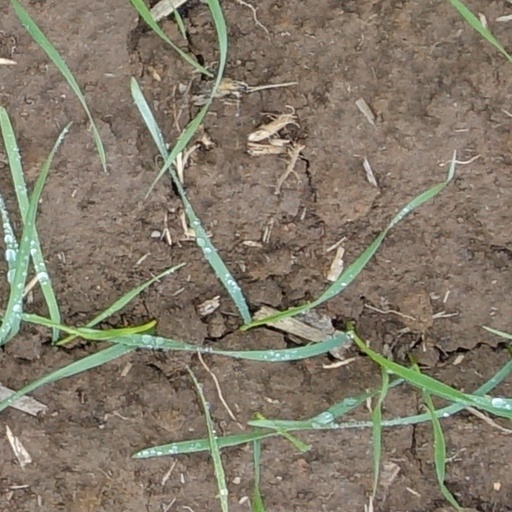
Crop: wheat